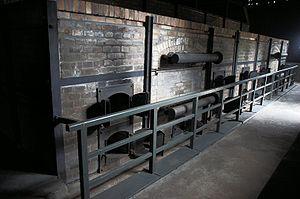
La Shoah en Pologne recouvre les persécutions, les déportations et l'extermination subies par la population juive polonaise pendant la Seconde Guerre mondiale.